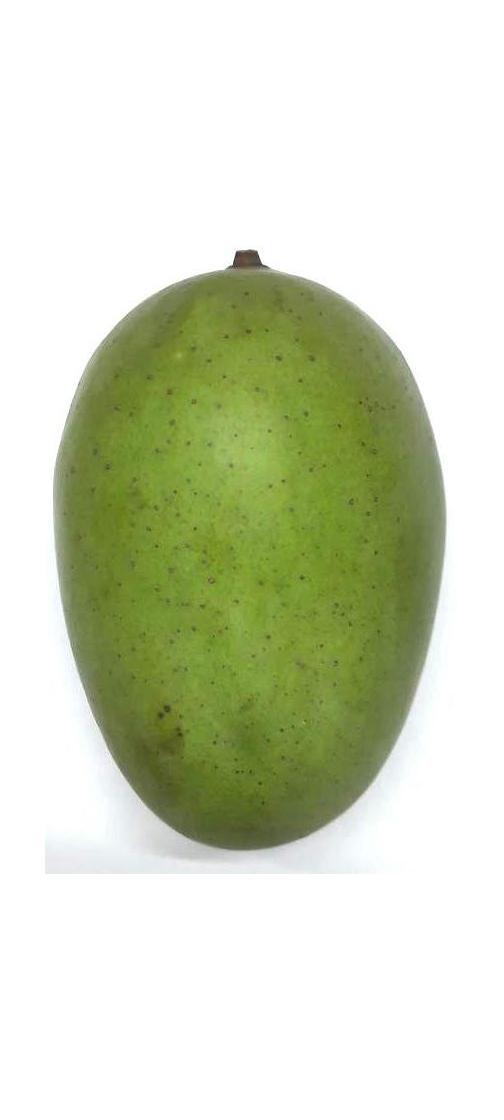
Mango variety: Langra